TransMilenio

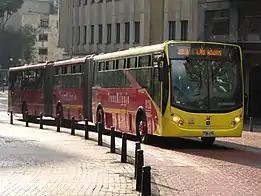
Bi-articulated bus on Avenida Jiménez

Since the May 2006 expansion, the TransMilenio route system has changed dramatically, with new sections added to the system.